Mosque-Sabil of Sulayman Agha al-Silahdar

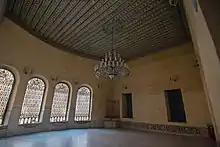
This is the interior of the Mosque-Sabil of Sulayman Agha al-Silahdar which shows the natural lighting that is being depicted that is coming from the courtyard.

The mosque consists of a rectangle divided into two sections. The western section contains sanctuary area of the mosque and a sahn which is surrounded by a four-sided hallway covered by small domes built on marble pillars. Each dome is decorated with multicolored oil paintings with floral and geometric patterns and Quranic inscriptions. The sahn is covered by wooden roof with a center opening for ventilation, lighting and protection of the mosque from rain. The eastern section contains a prayer room and consists of two pillars, each of which contains two marble columns. The two sections divide the place of prayer into three corridors parallel to the qibla wall. The place of prayer is covered by a wooden ceiling decorated with multicolored oil paintings. The qibla wall is in the prayer room and marble mihrab can be found on the center of it.